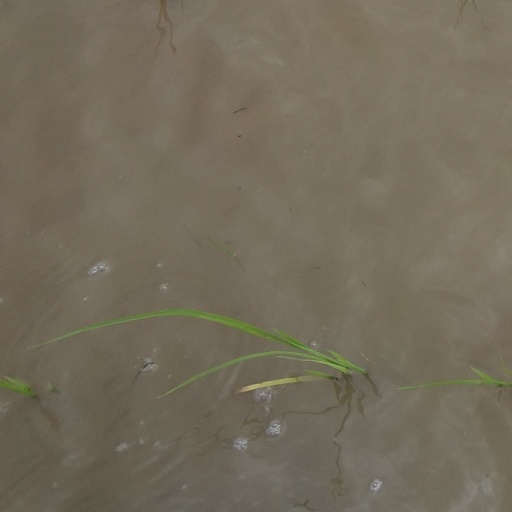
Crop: rice